Márton Nagy

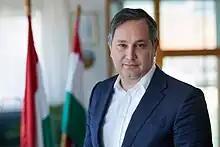
Nagy in 2023

Márton Nagy (born in Szolnok, Hungary on 9 May 1976) is the Minister for National Economy of Hungary. He previously served as Minister of Economic Development between May 2022 and December 2023, and before that as the Prime Minister's Chief Economic Adviser in the Prime Minister's Office in the fourth Orbán Government from 2020 to April 2022. Between 2015 and 2020 he was Deputy Governor of the Hungarian National Bank (MNB), and the Chairman of the Budapest Stock Exchange from 2015 to 2017.